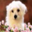
Label: dog